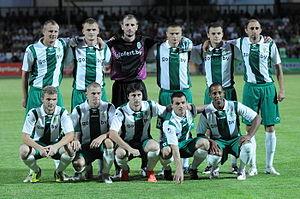
Le Futbolny Klub Homiel, plus couramment abrégé en FK Homiel ou FK Gomel, est un club biélorusse de football fondé en 1959 et basé dans la ville de Homiel.